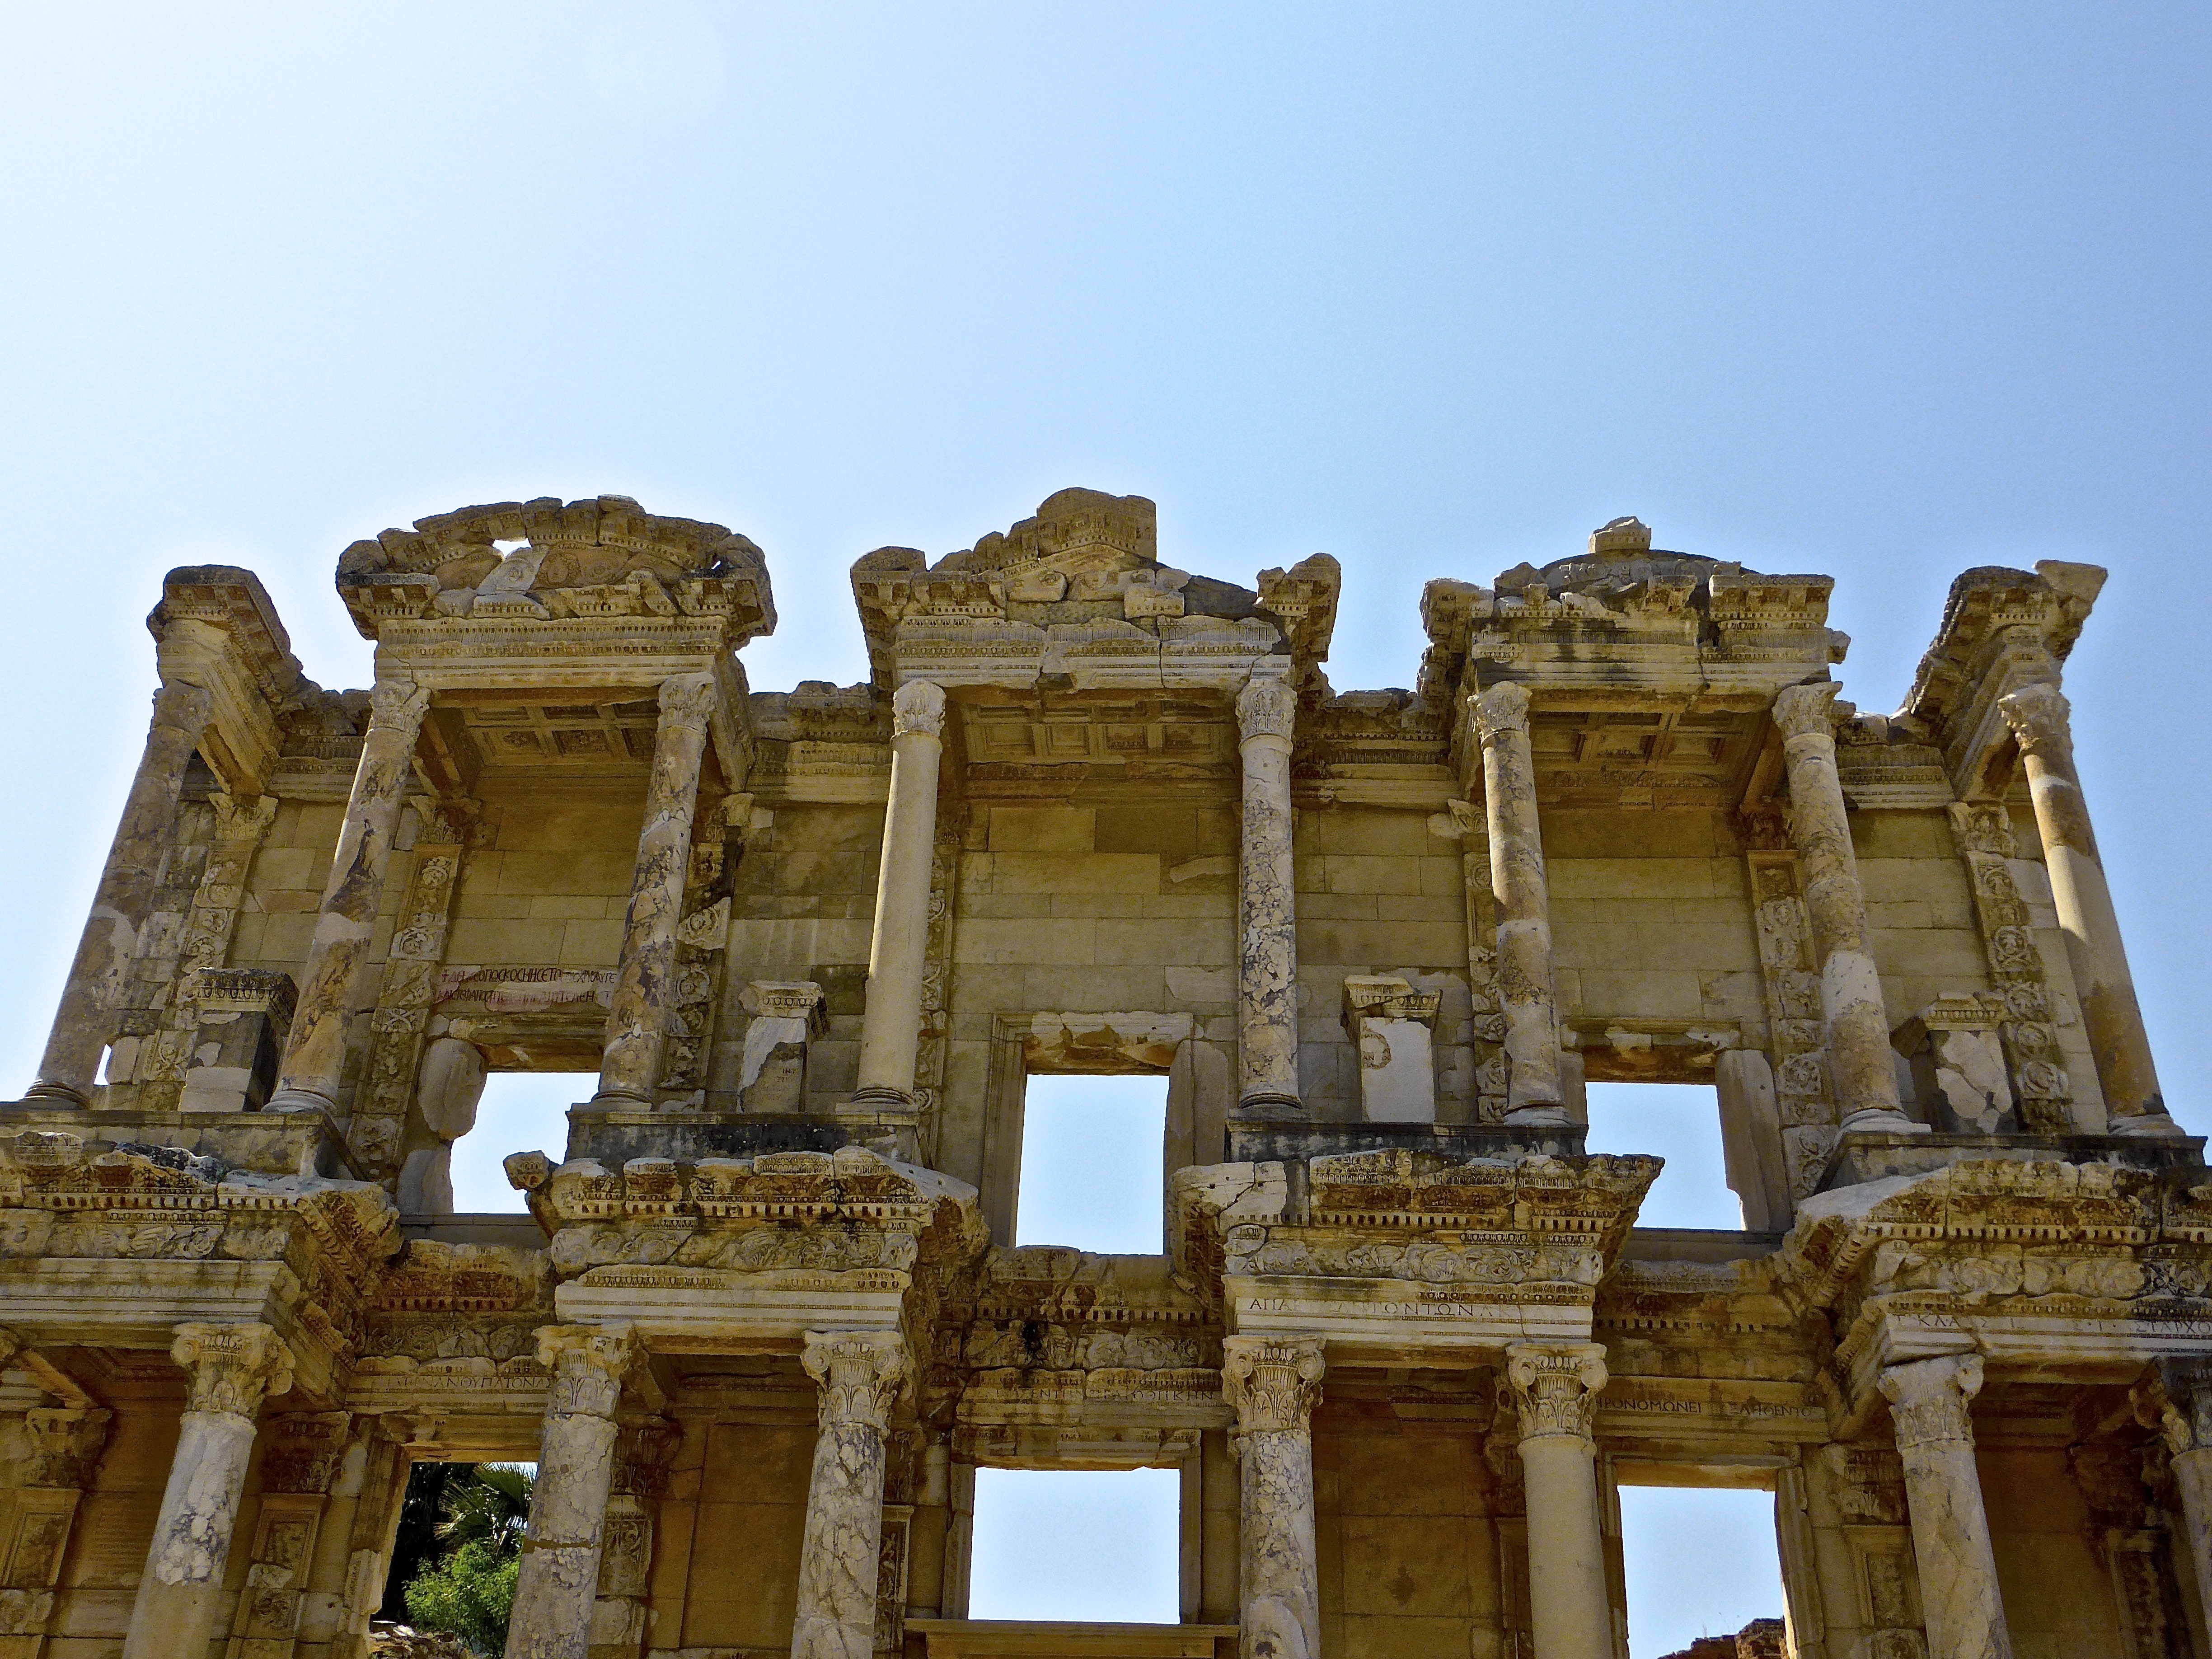
structure, building, palace, old, column, ancient, landmark, historic, fortification, place of worship, temple, ruins, turkey, monastery, archeology, roman, history, historical, archaeological site, unesco world heritage site, roman temple, hindu temple, historic site, ancient history, ancient roman architecture, ancient greek temple